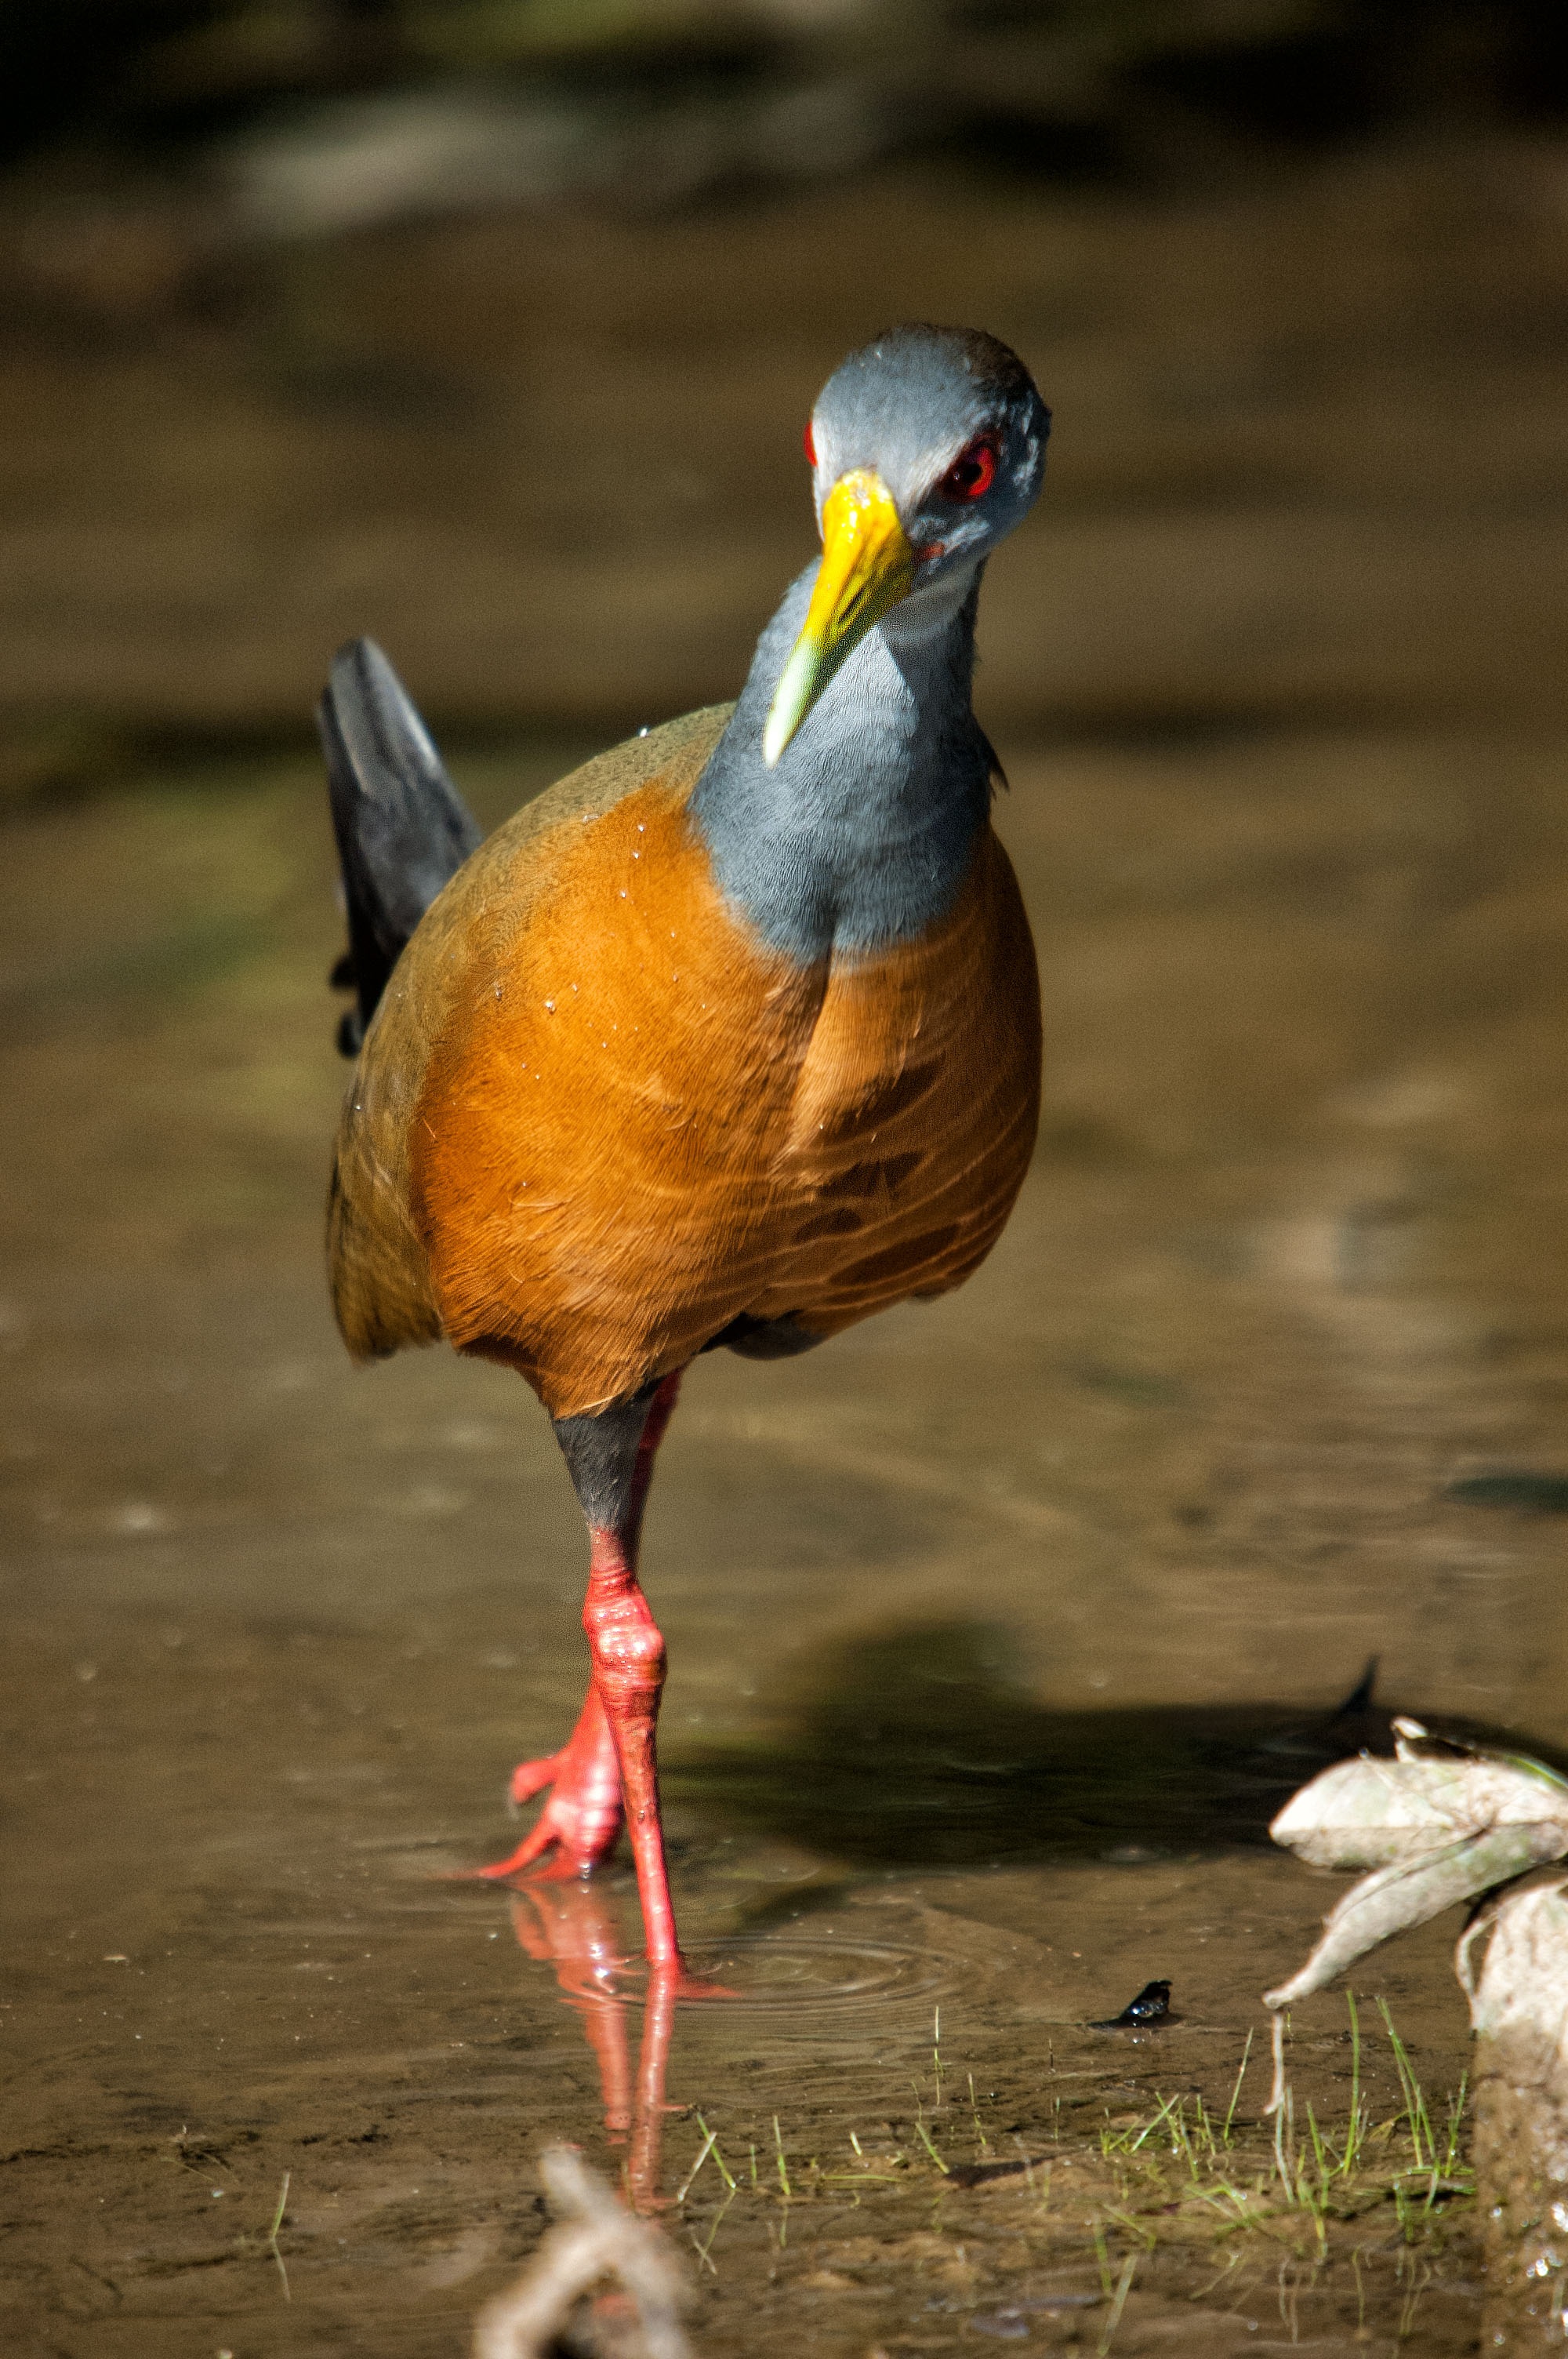
nature, bird, animal, wildlife, beak, fowl, fauna, birds, vertebrate, venezuela, south america, rallidae, water bird, llanos, general of cayenne